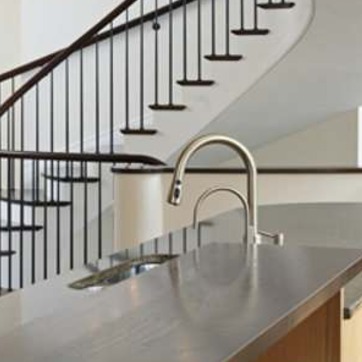
Material: metal